Monico, Wisconsin

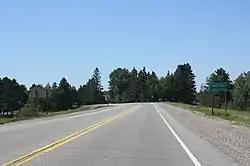
Sign for the unincorporated community of Monico

As of the census of 2000, there were 364 people, 128 households, and 99 families residing in the town. The population density was 6.7 people per square mile (2.6/km). There were 216 housing units at an average density of 4.0 per square mile (1.5/km). The racial makeup of the town was 98.35% White, 0.27% Native American, 0.55% from other races, and 0.82% from two or more races. Hispanic or Latino of any race were 0.55% of the population.